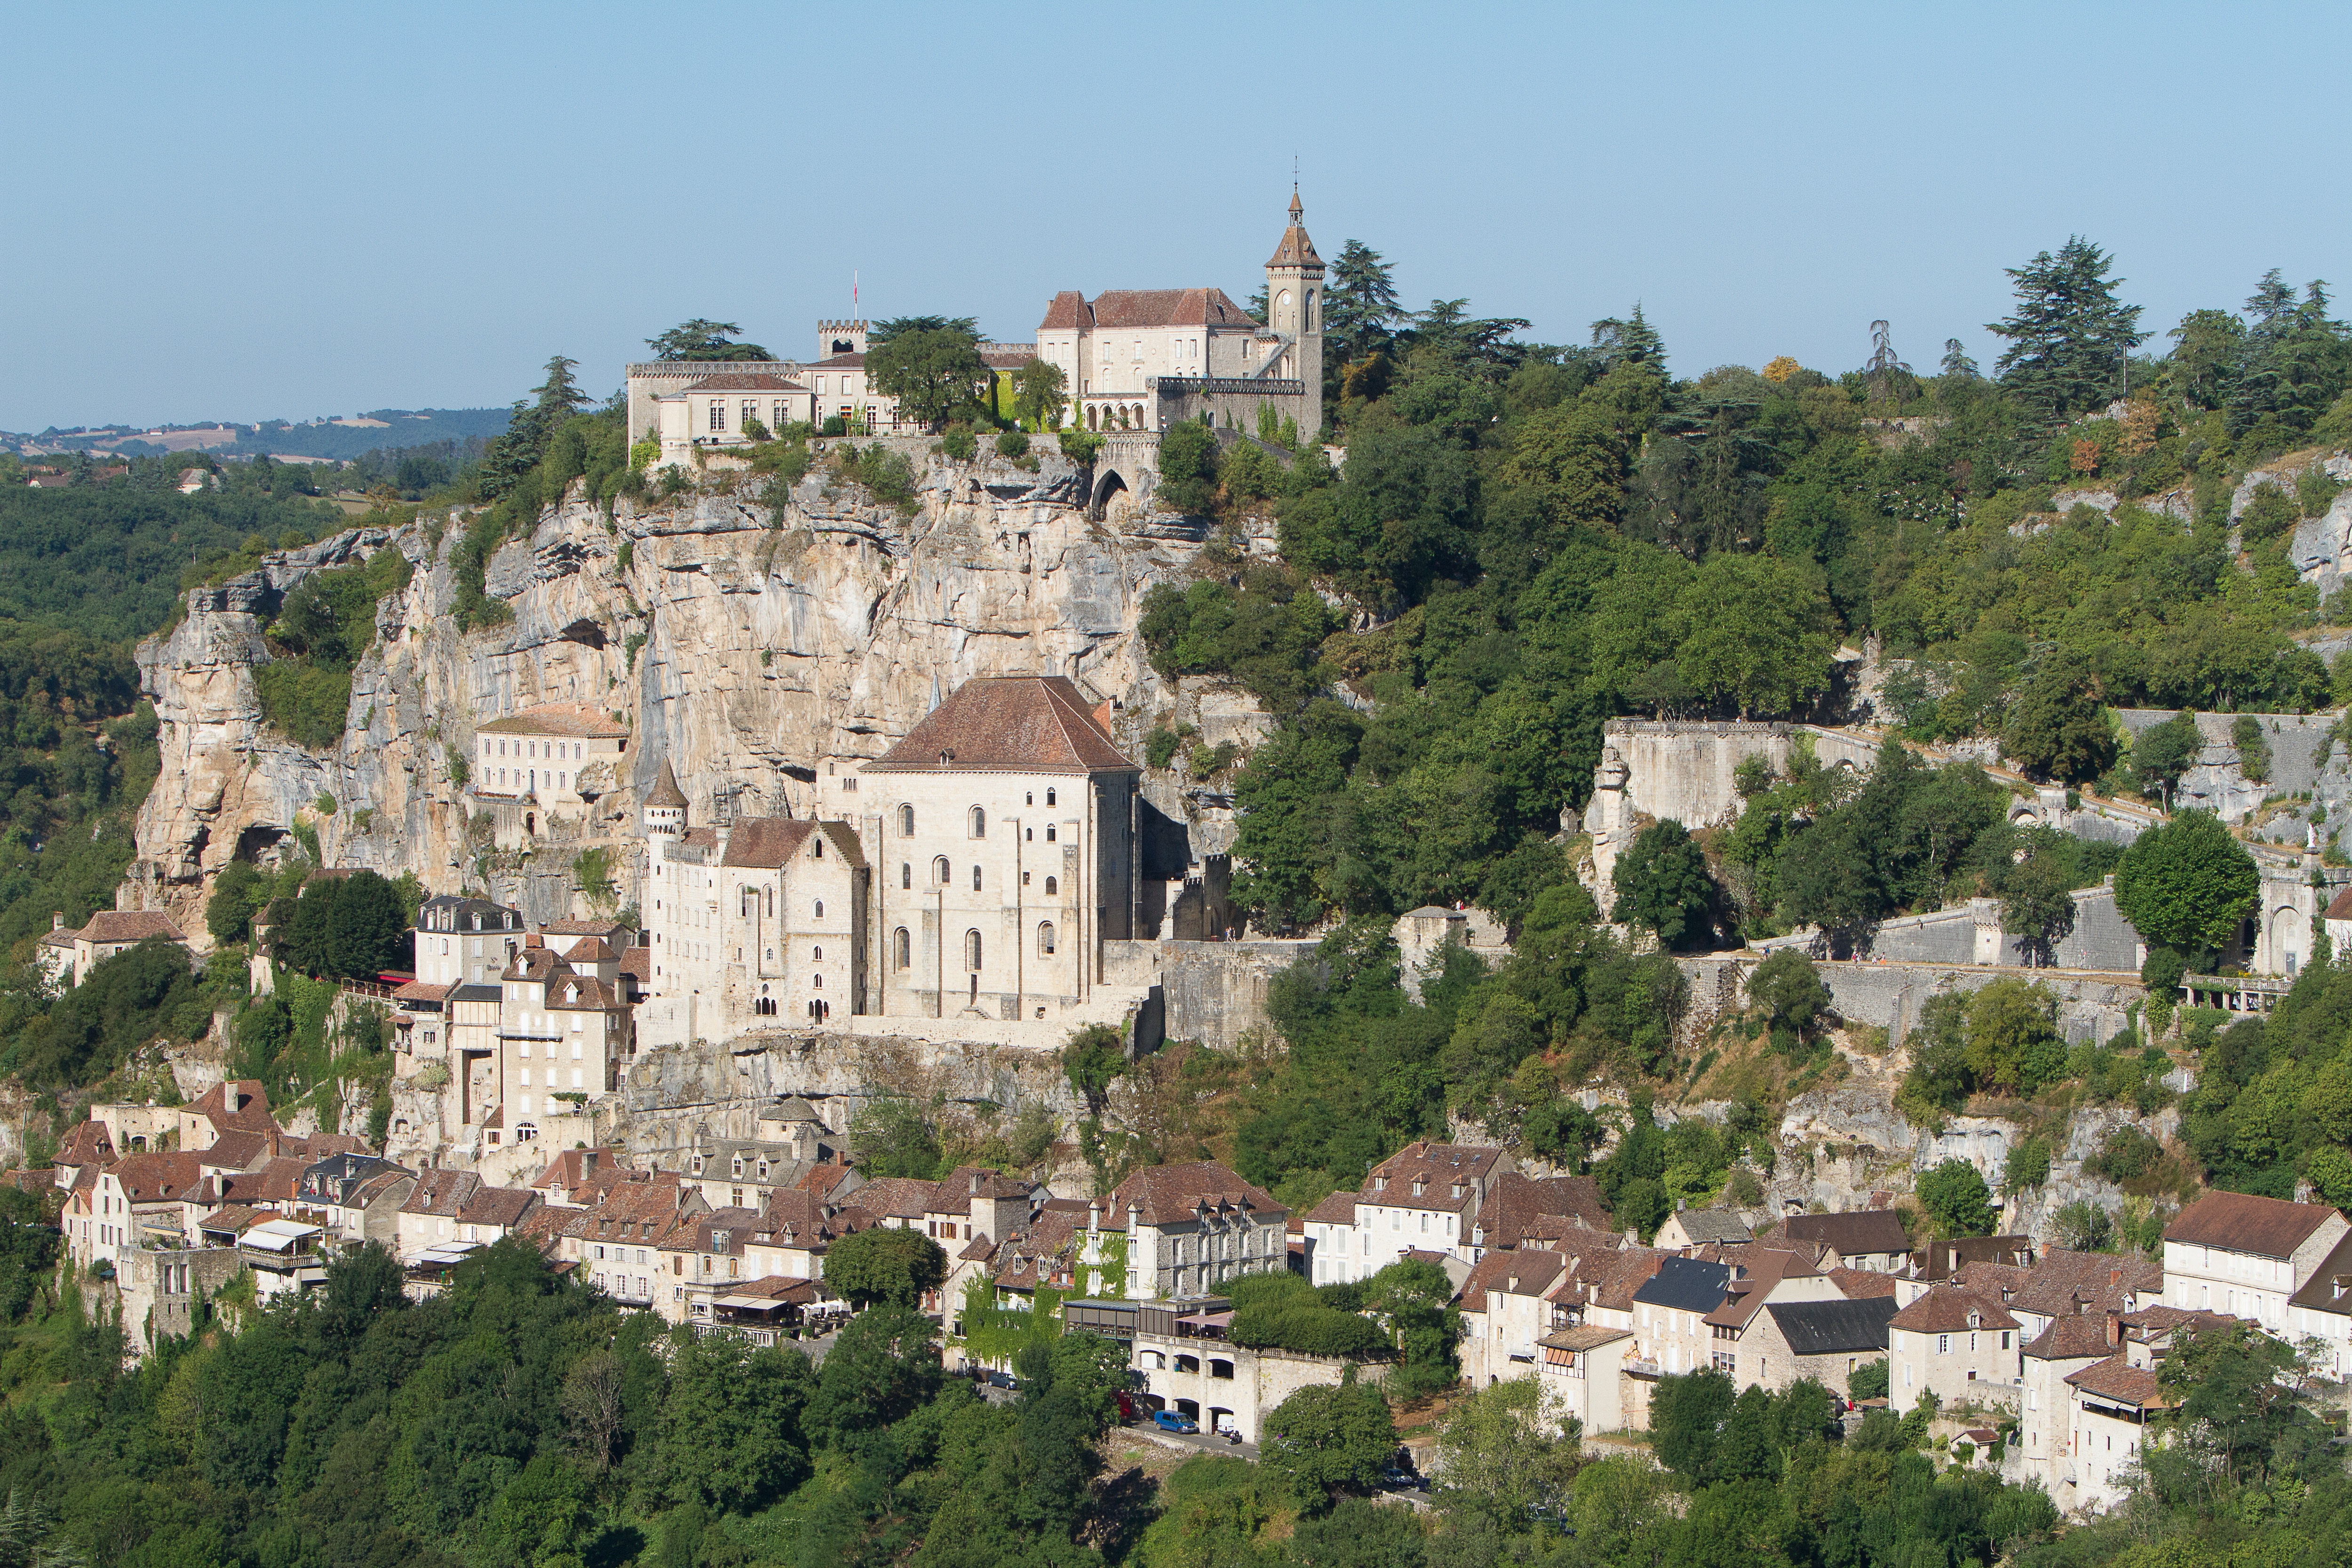
landscape, town, cityscape, village, cliff, france, castle, fortification, tourism, monastery, bird's eye view, middle age, aerial photography, unesco world heritage site, historic site, rock walls, ancient history, residential area, rocamadour, alzou, 120 meters high, human settlement